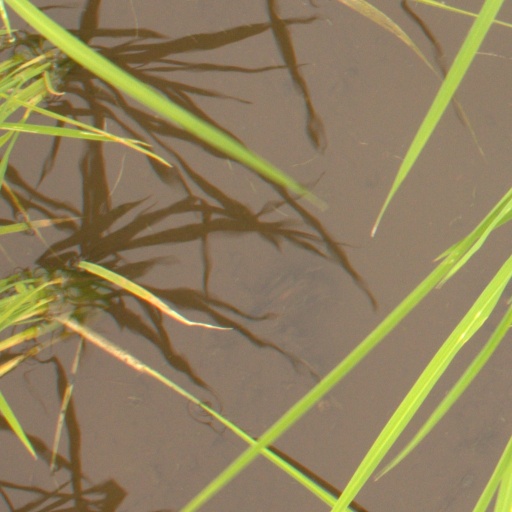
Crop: rice